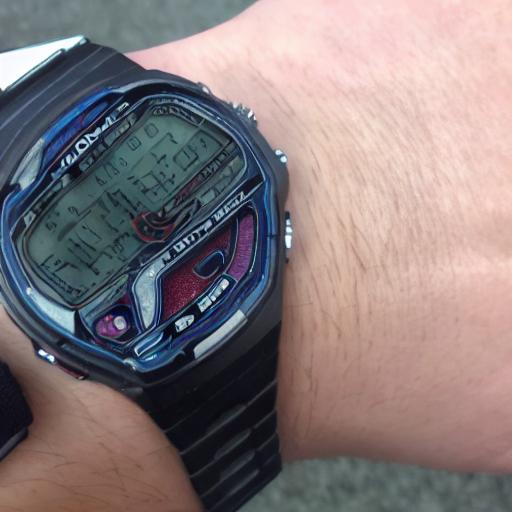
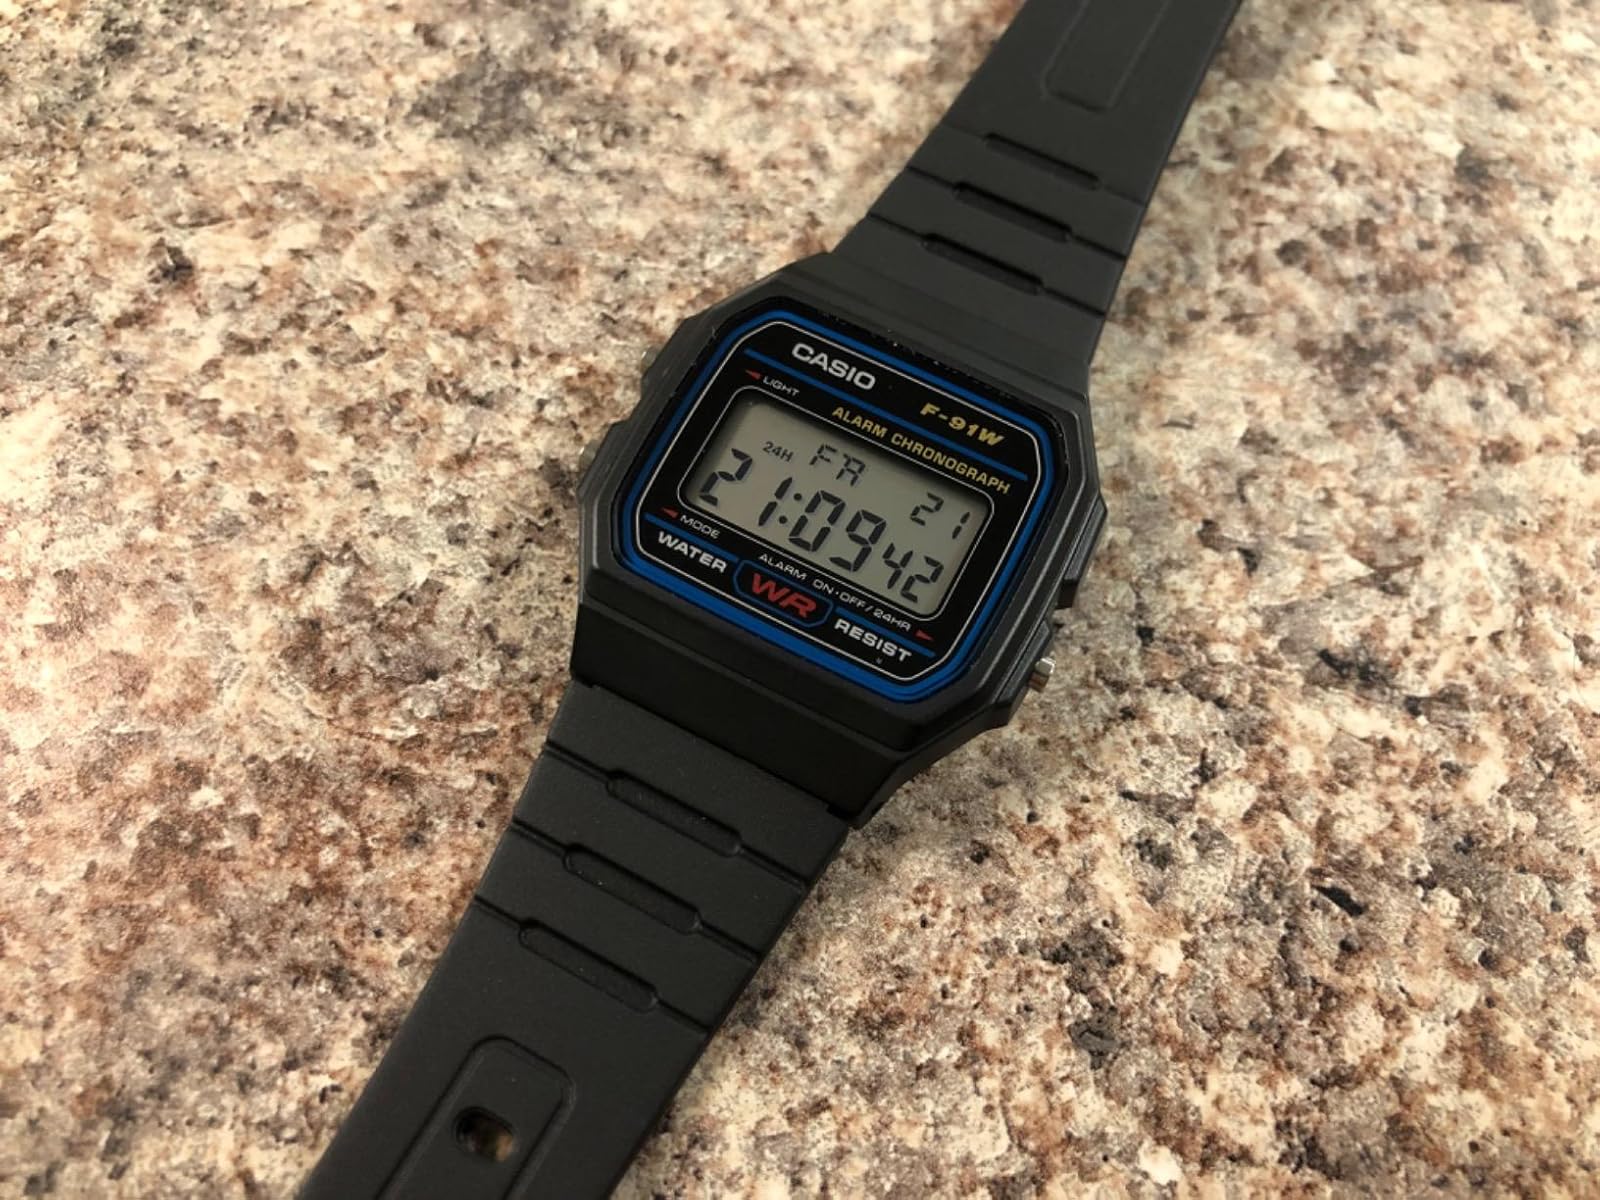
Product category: accessories_watch
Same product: no